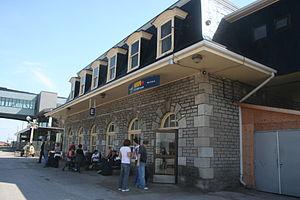
La gare de Belleville à Belleville est desservie par deux trains de Via Rail Canada.